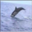
Label: dolphin